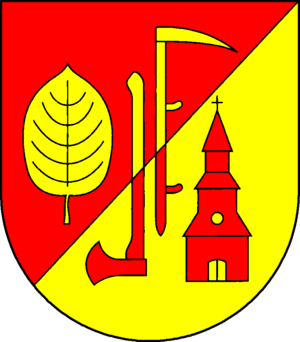
Brunstorf est une commune allemande du Schleswig-Holstein, située dans l'arrondissement du duché de Lauenbourg, à quatre kilomètres à l'ouest de la ville de Schwarzenbek. Brunstorf fait partie de l'Amt Schwarzenbek-Land qui regroupe 19 communes autour de Schwarzenbek.